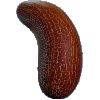
Label: Cucumber Ripe 1